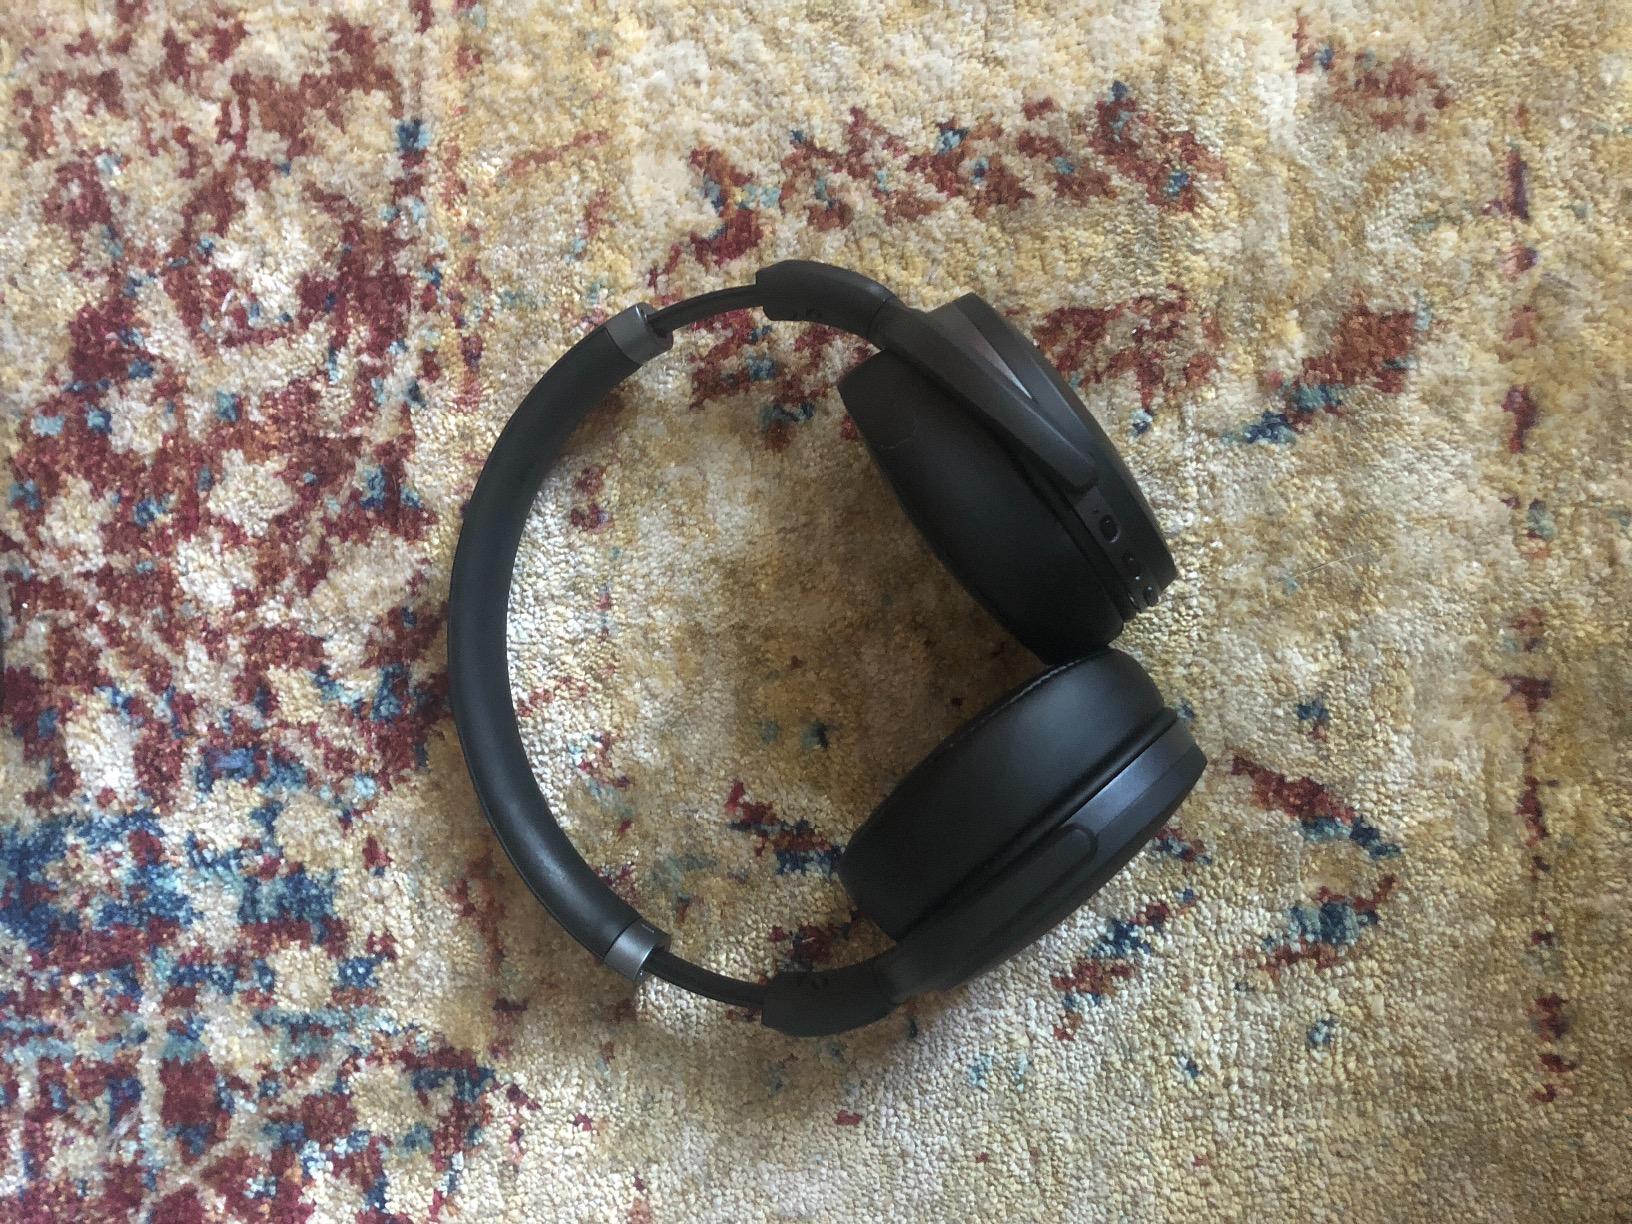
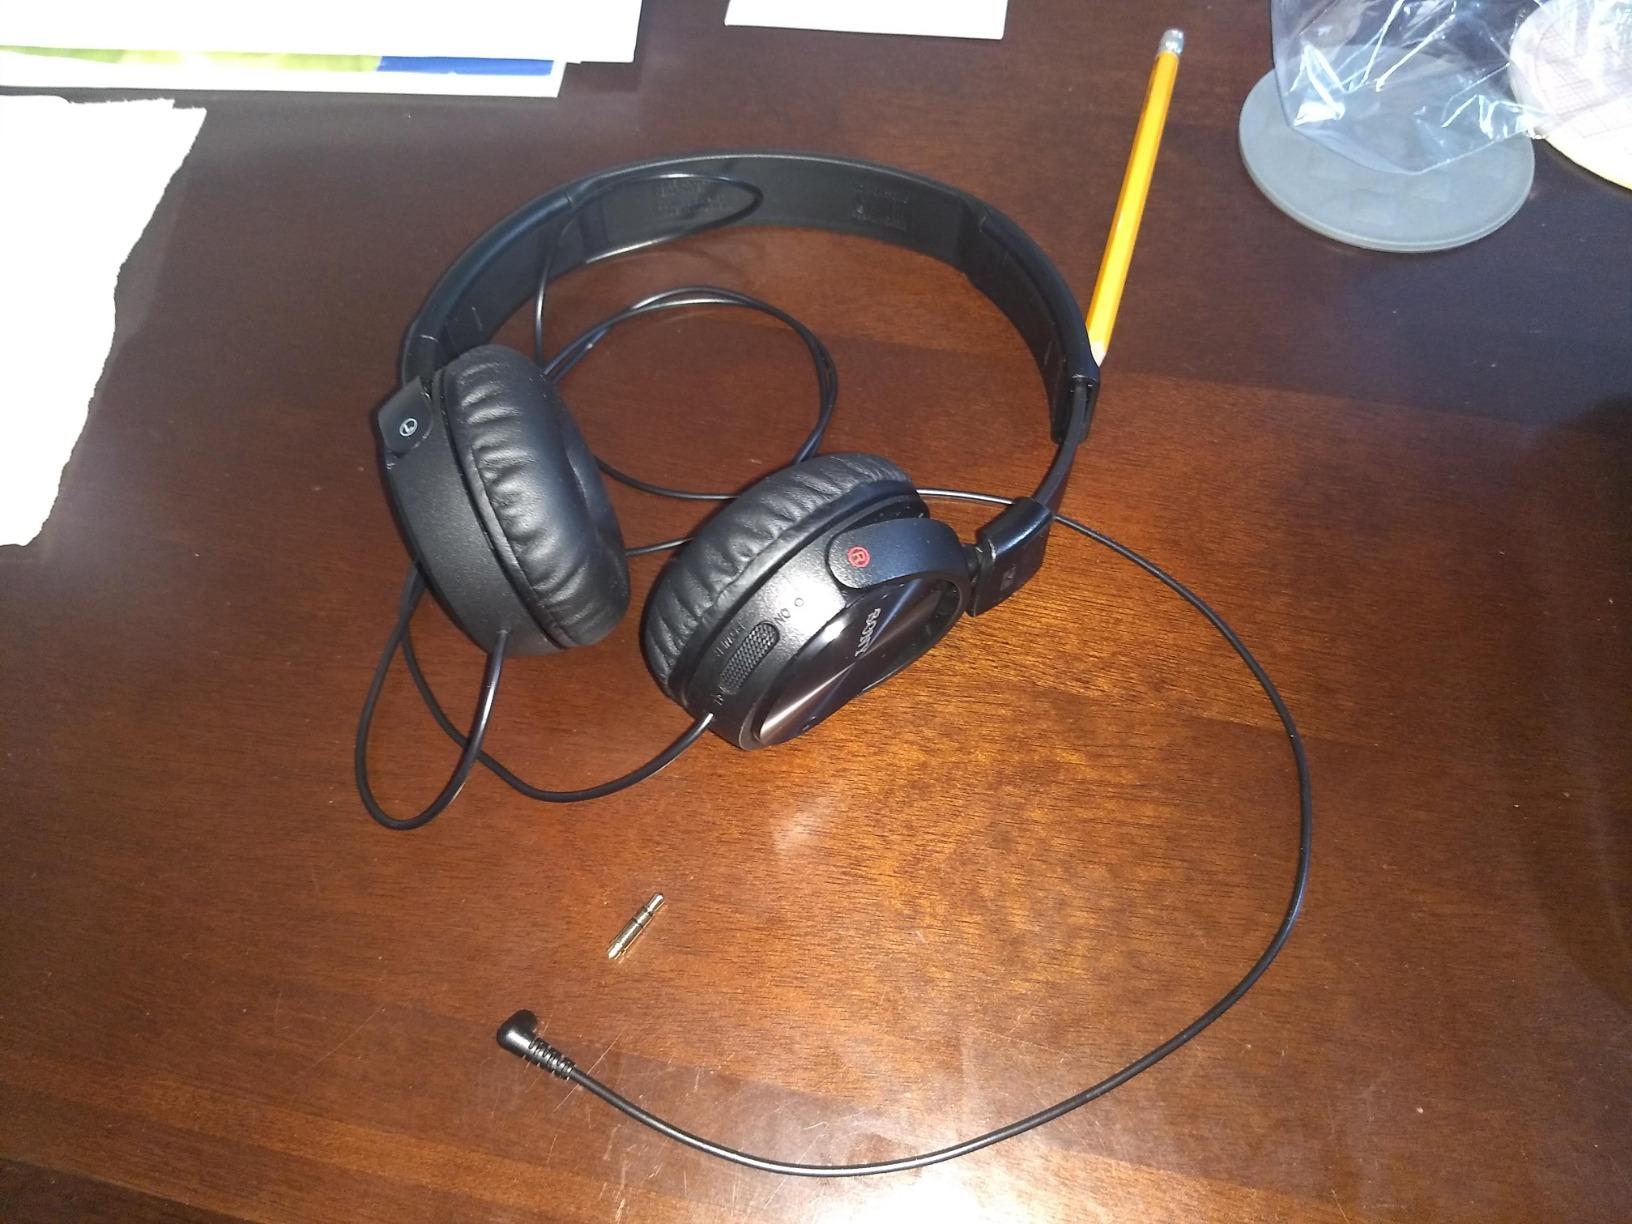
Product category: headphones
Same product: no